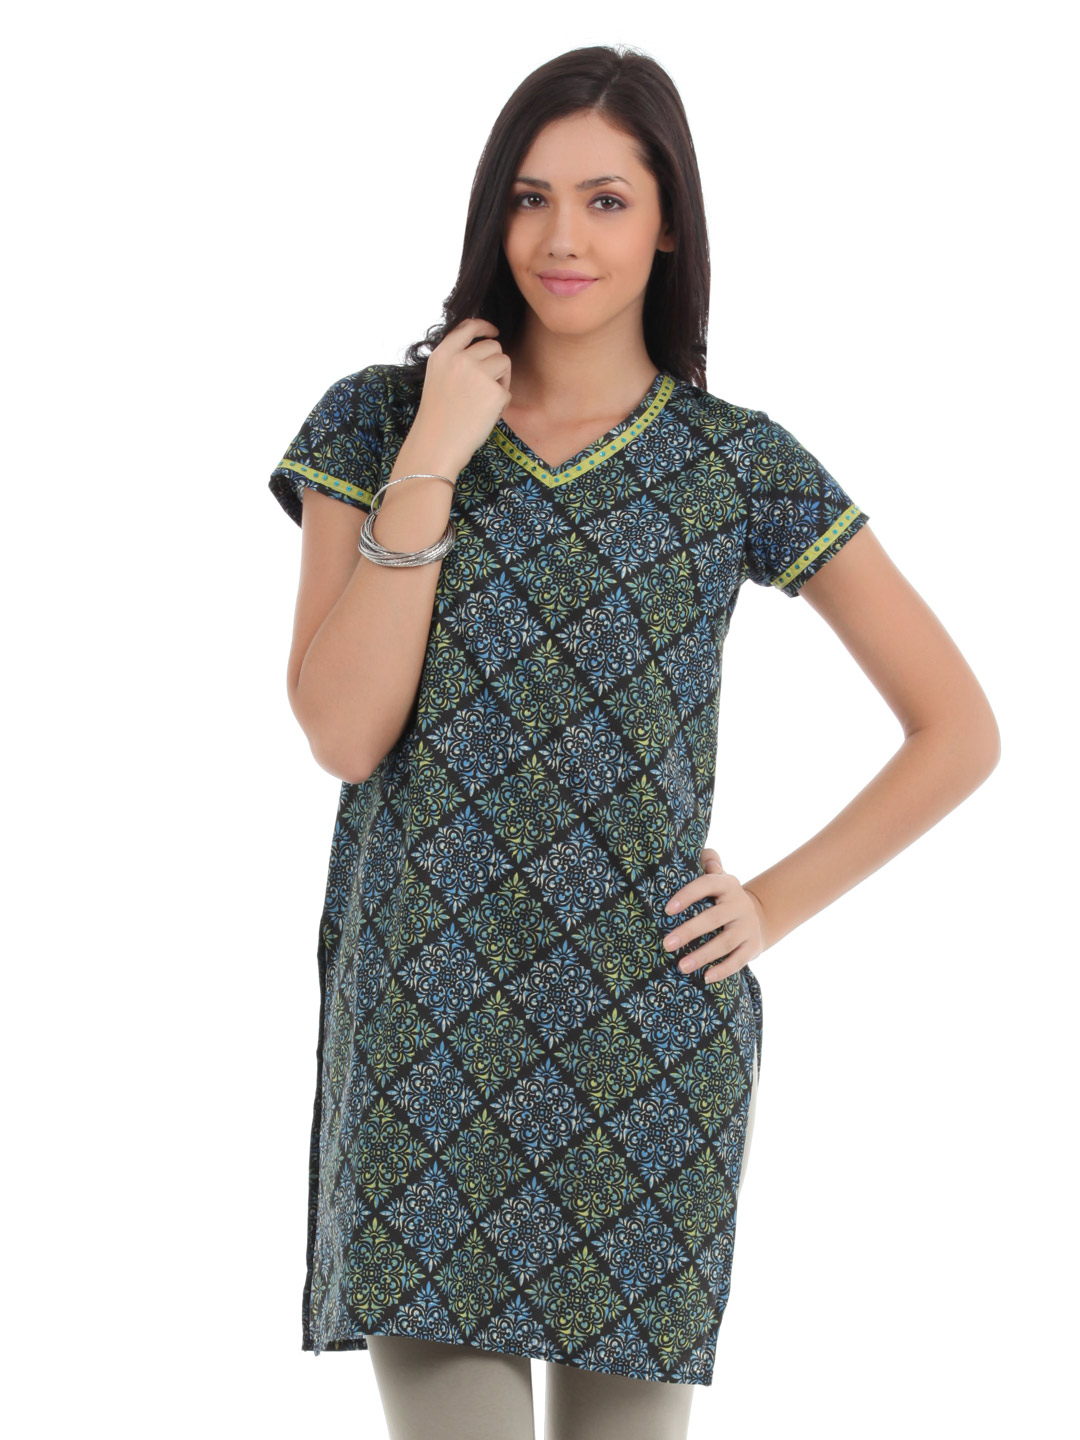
Vishudh Women Black Printed Kurta
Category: Apparel / Topwear / Kurtas
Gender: Women
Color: Black
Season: Summer 2012
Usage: Ethnic